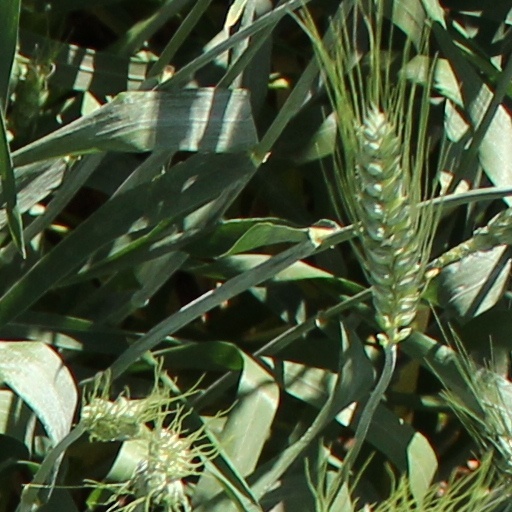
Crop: wheat